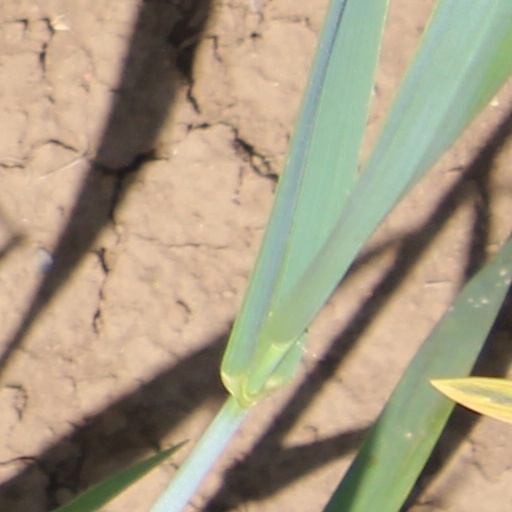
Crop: wheat